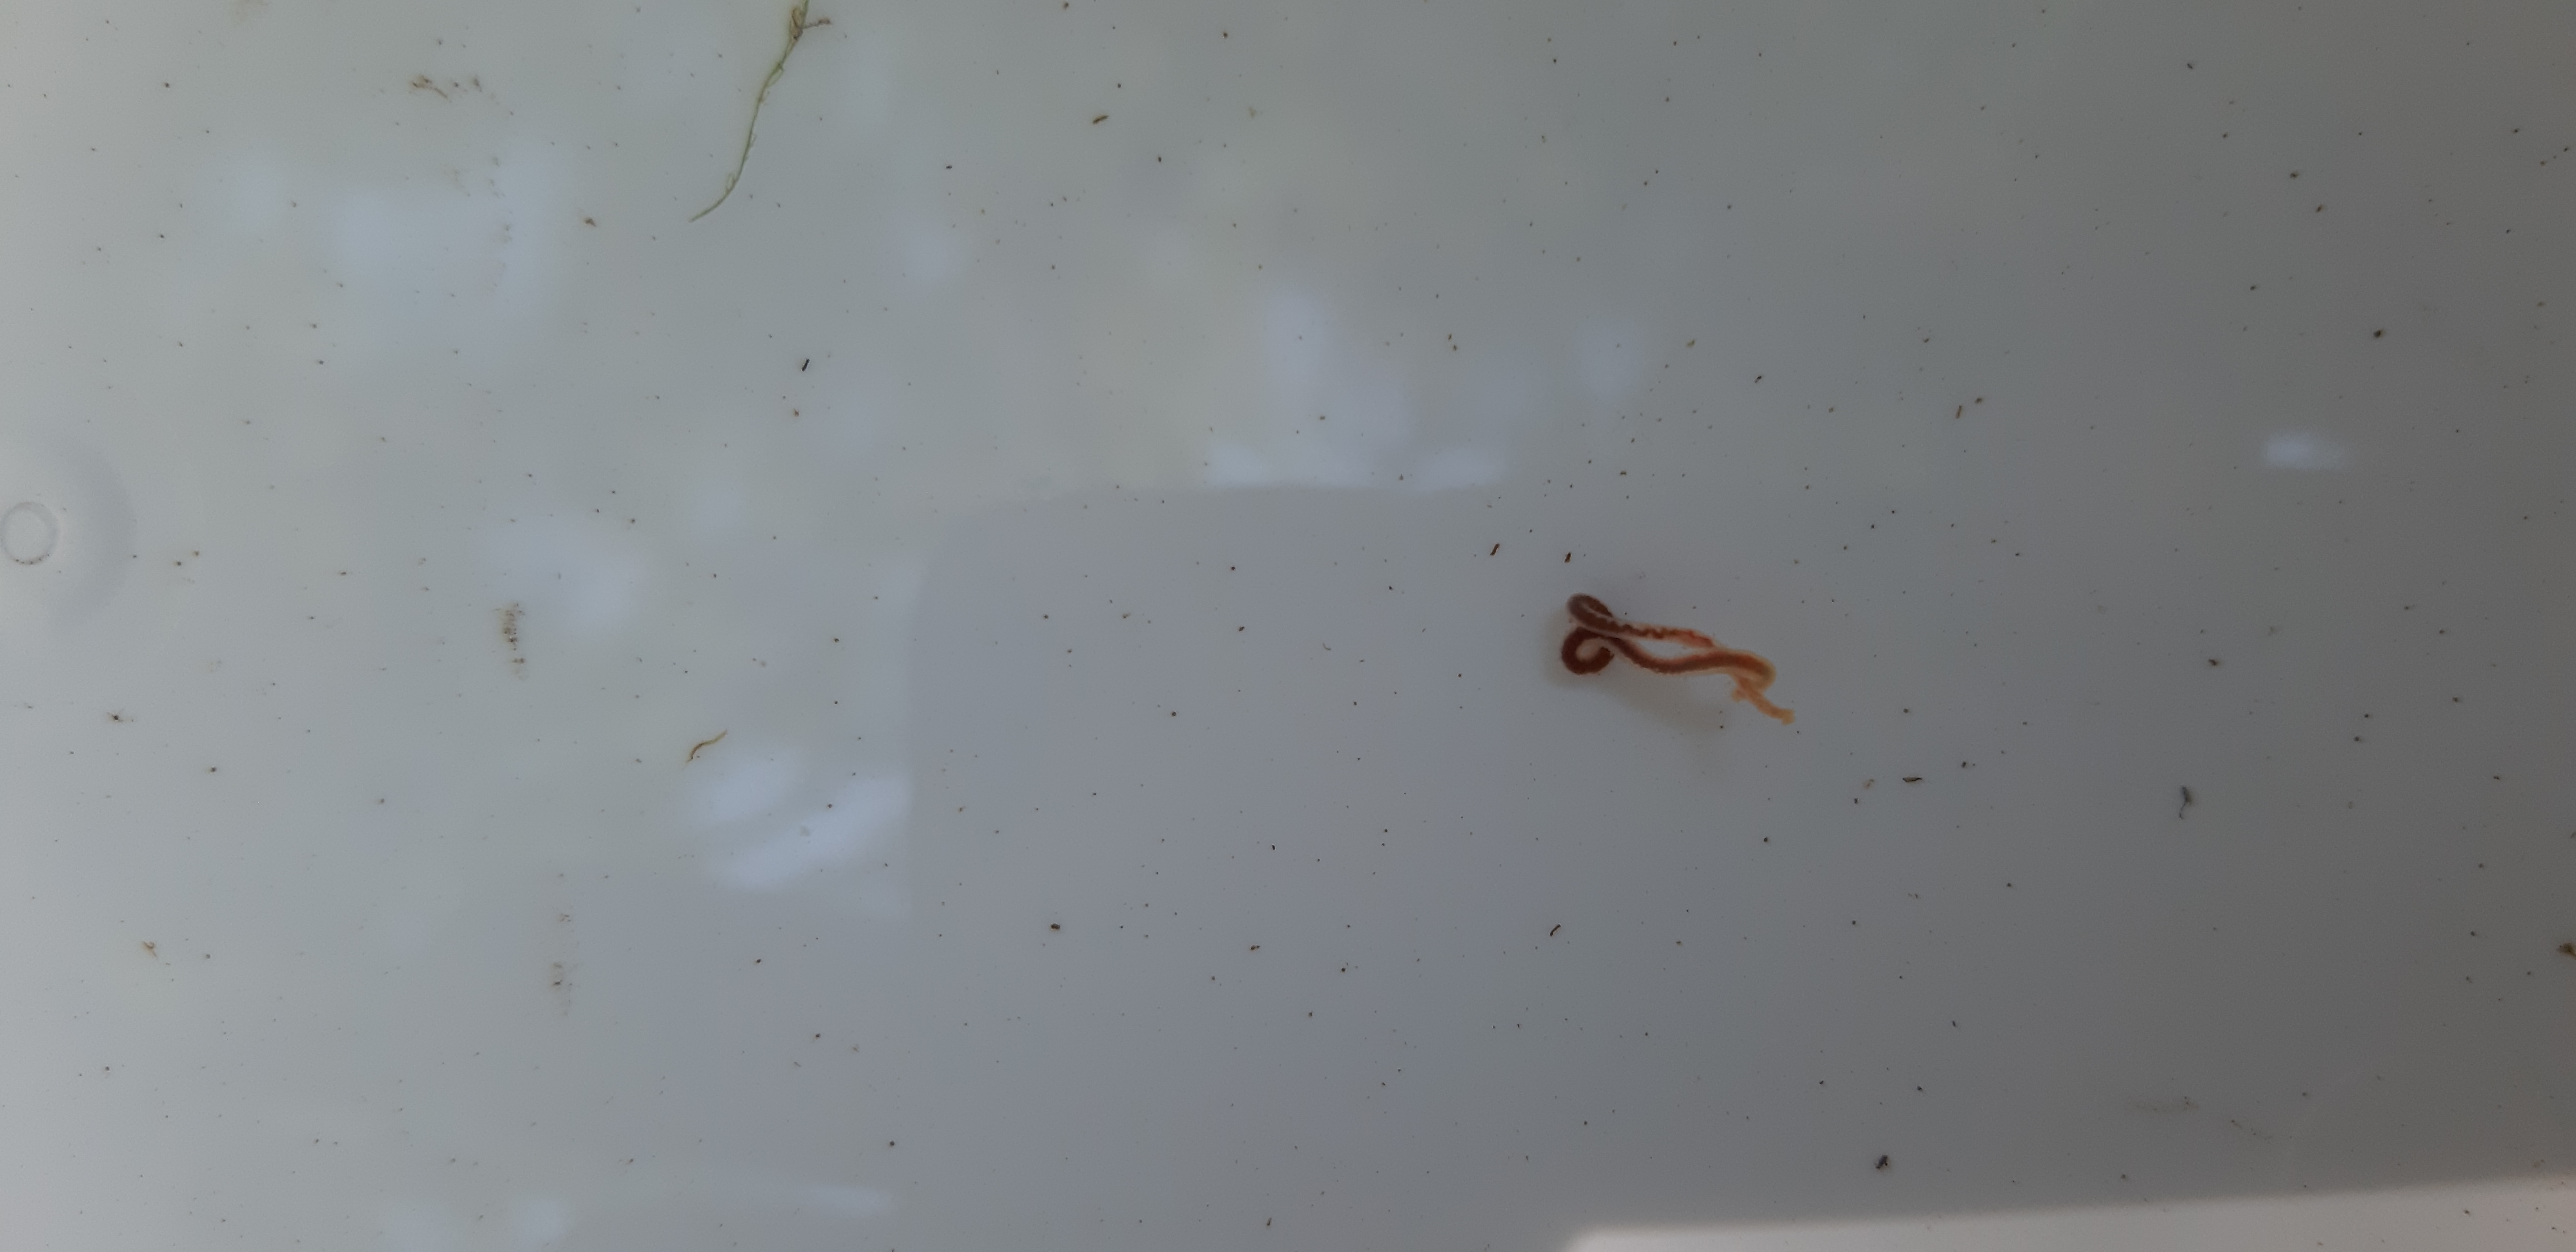
Macroinvertebrate group: worms